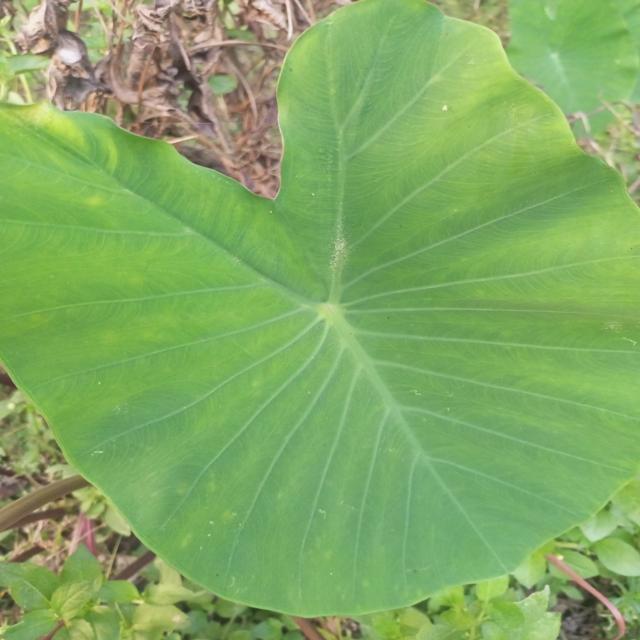
Label: Healthy